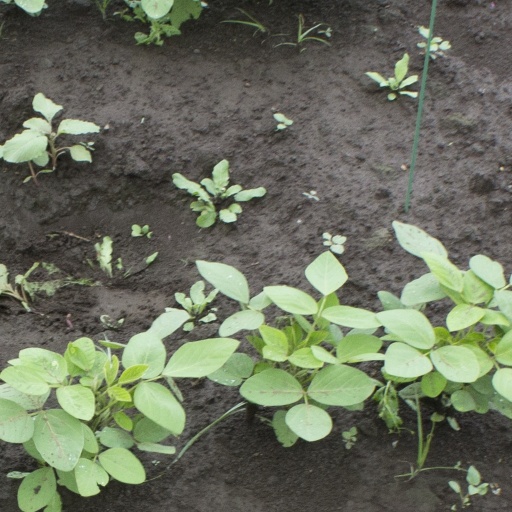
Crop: soybean